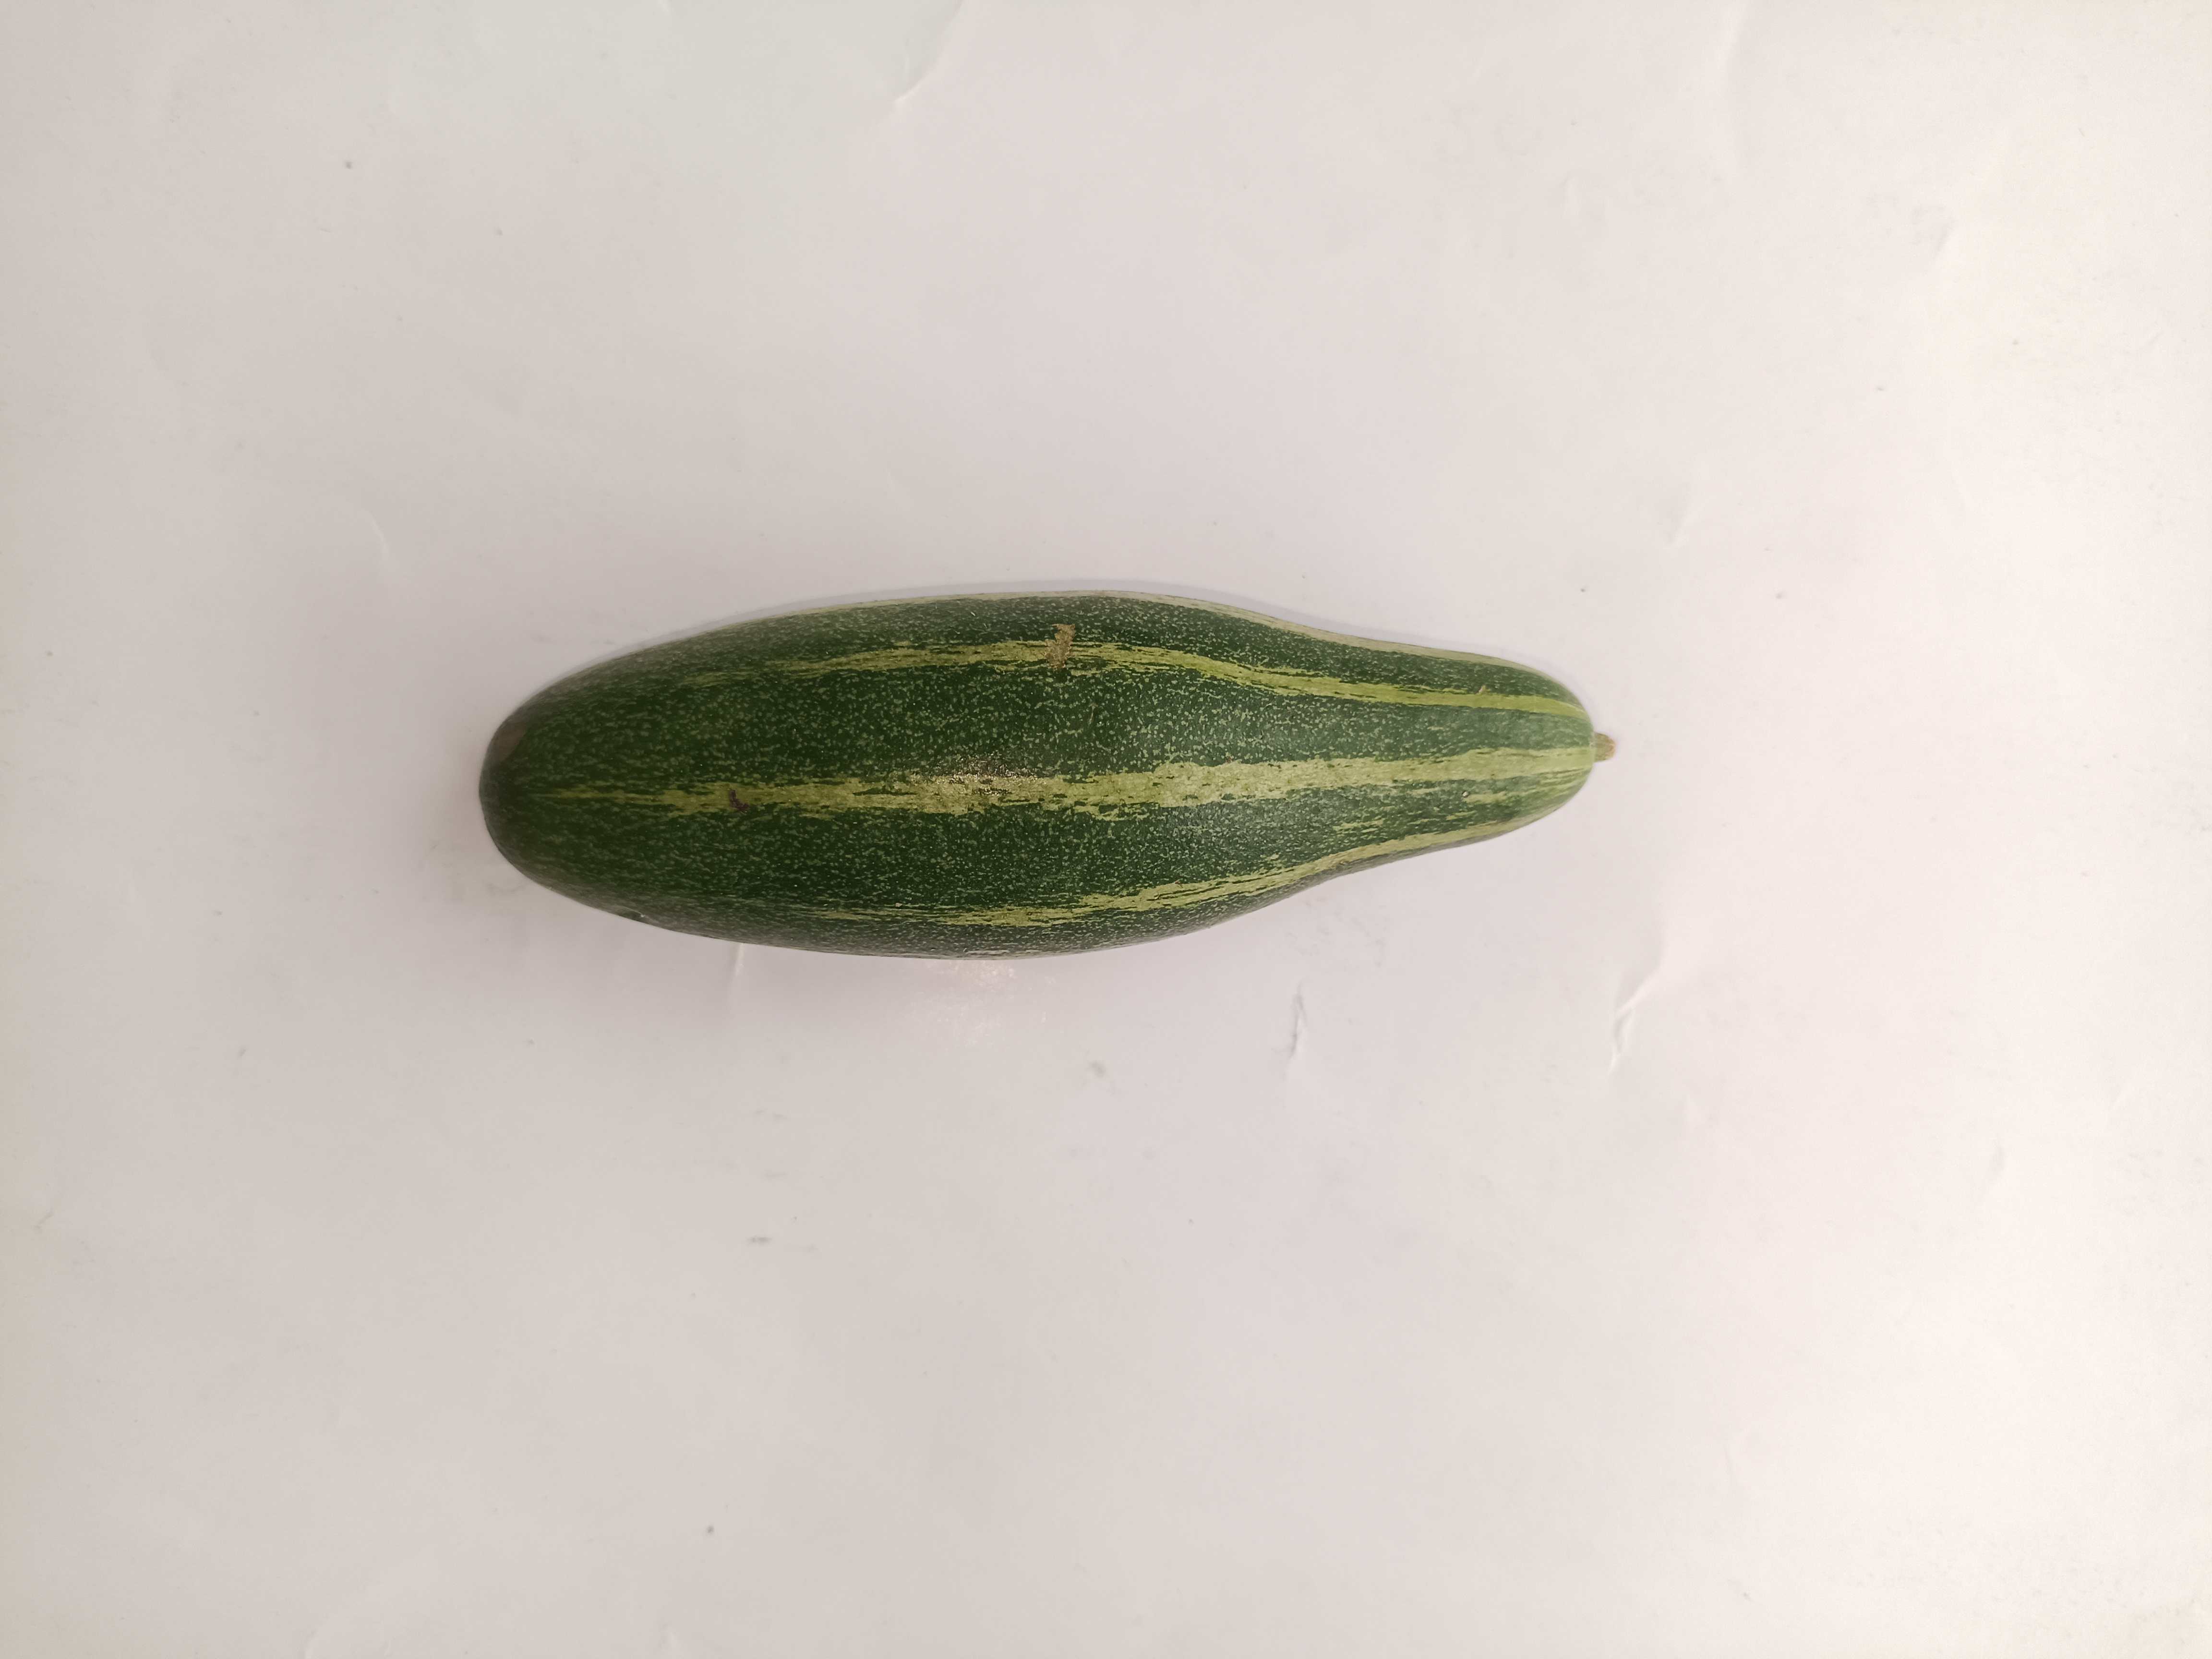
Label: Trichosanthes dioica